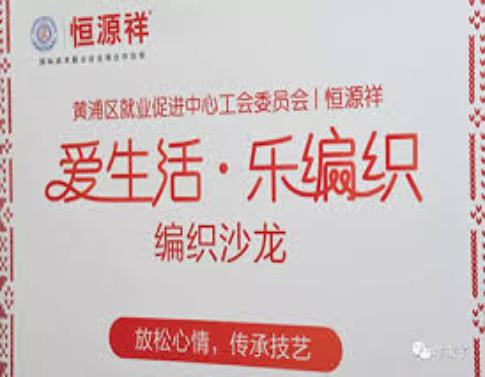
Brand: HengYuXiang
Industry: Necessities